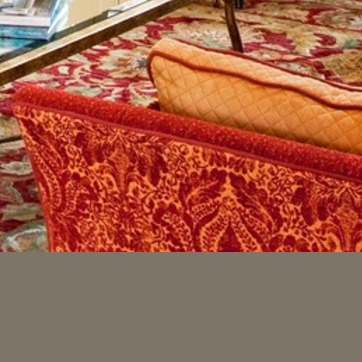
Material: fabric